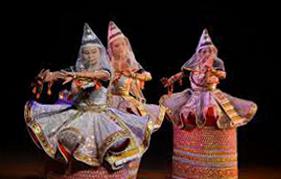
Dance form: manipuri